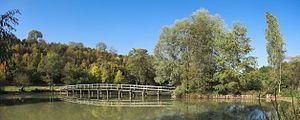
Taizé est une commune française située dans le département de Saône-et-Loire en région Bourgogne-Franche-Comté.